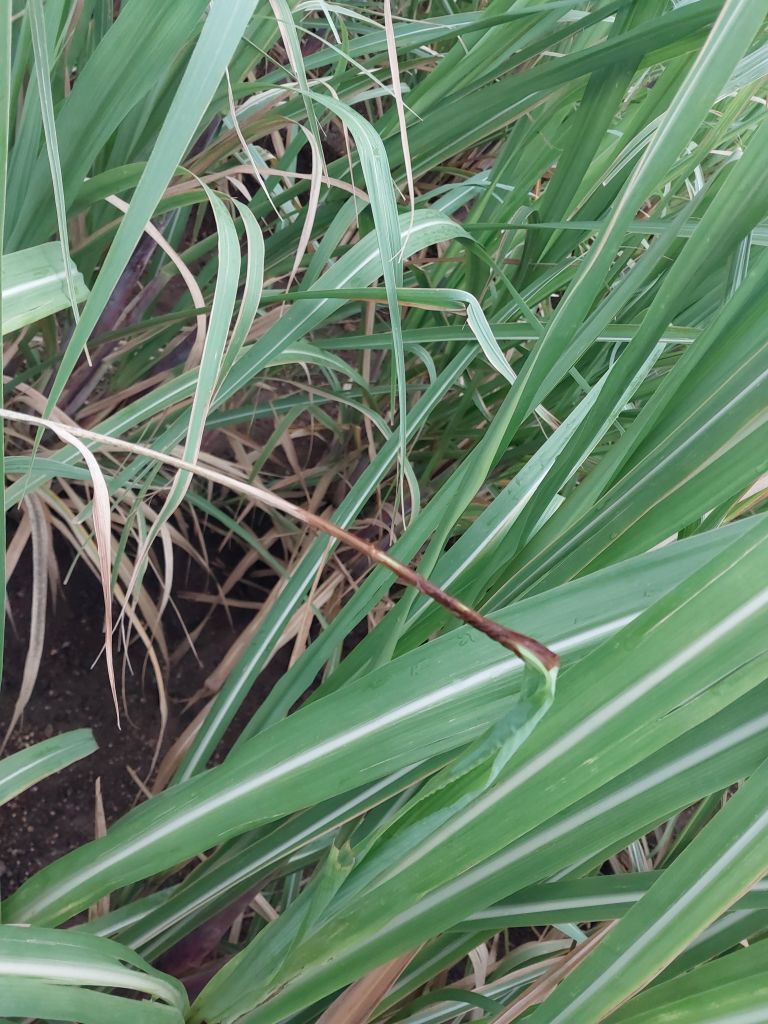
Label: Smut